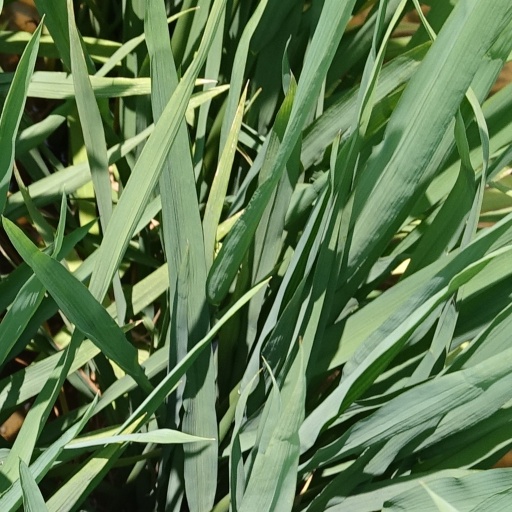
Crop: rice